2012 London mayoral election

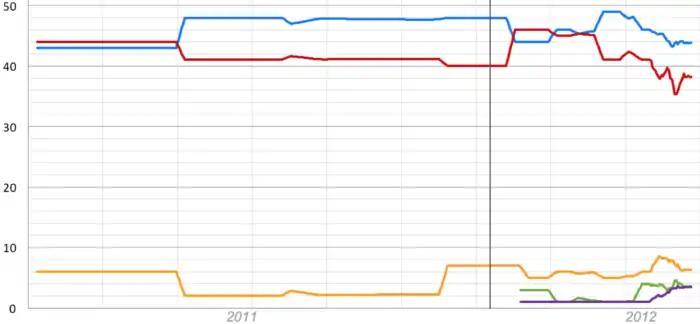
London opinion polling for the 2012 mayoral election (moving average is calculated from the last six polls)

BNP candidate Calos Cortiglia's core policies included free weekend travel on public transport and a minimum five-year prison term for knife crime. His candidacy was marked by controversy over a 2003 interview, in which Cortiglia is quoted: